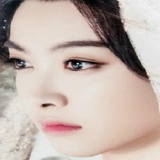
diễn viên Tống Thiến (Victoria)